Machelism

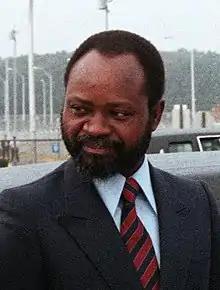
Samora Machel.

Machelism is the term used in Mozambique to refer to the thoughts expressed by Samora Machel, President of Mozambique after the country's independence in 1975 until his death in 1986. This doctrine has its origins in Marxism-Leninism and Soviet communism, which was the official ideology of the FRELIMO Party during the Machel government.